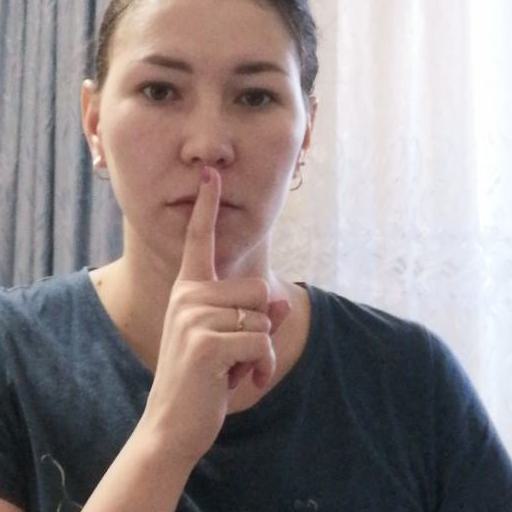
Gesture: mute